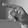
ASL letter: P